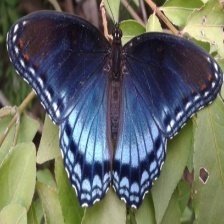
Species: RED SPOTTED PURPLE
Butterfly family (ImageNet category): admiral